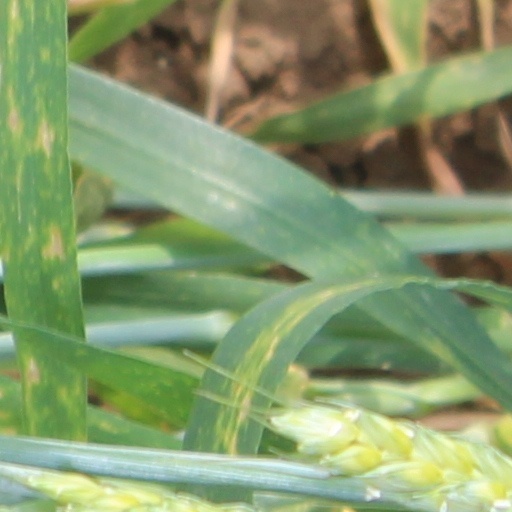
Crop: wheat